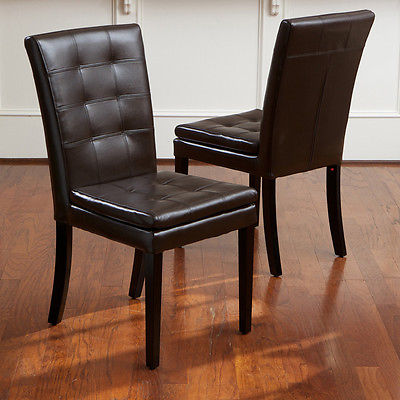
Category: chair